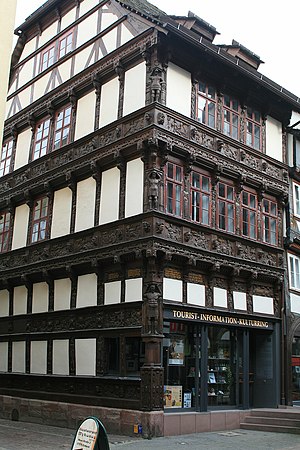
Einbeck / Galleri
Einbeck er en tidligere Hansestad, et lokalcenter og en selvstændig kommune i Landkreis Northeim i den sydlige del af Niedersachsen med knap 31.500 indbyggere. Byen ligger ved floderne Ilme og Leine